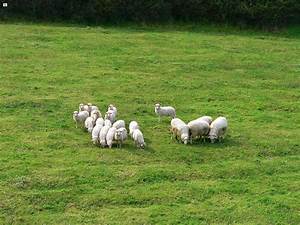
Label: pecora